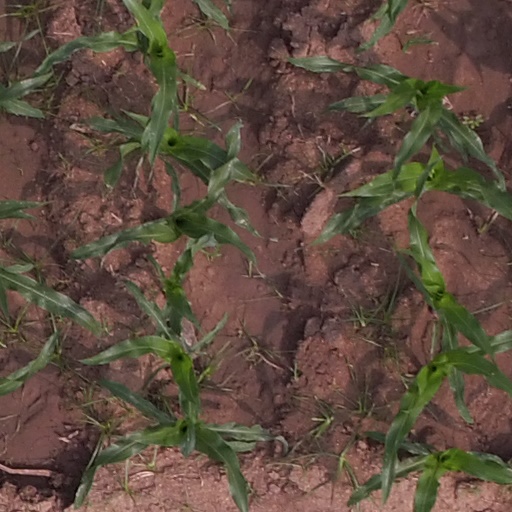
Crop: maize; corn